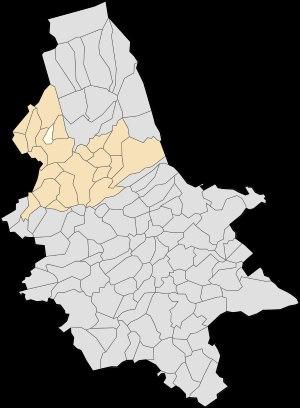
Autingues est une commune française située dans le département du Pas-de-Calais en région Hauts-de-France.